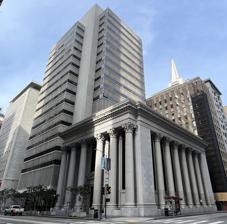
Building: Bank of California Building (San Francisco)
Country: United States of America
Year built: 1908
Commercial offices in San Francisco, California Bank of California Building 1908 structure at right, with 1967 structure behind at left Alternative names 400 California Street The Grand Old Lady of California Street General information Type Commercial offices Location 400 California Street San Francisco , California Coordinates 37°47′36″N 122°24′06″W / 37.7932°N 122.4016°W / 37.7932; -122.4016 Completed 1908 / 1967 Height Roof 312 ft (95 m) Technical details Floor count 22 Design and construction Architect(s) Walter Danforth Bliss and William Baker Faville / Anshen & Allen San Francisco Designated Landmark Designated September 3, 1968 Reference no. 3 References The Bank of California Building is a 1908 Greco-Roman style structure with a brutalist , 312 ft (95 m), 22- story tower annexed in 1967 at 400 California Street in the financial district of San Francisco , California . Union Bank acquired the building in 1996 as part of its merger with Bank of California . It was one of the first commercial buildings to be completed following the 1906 San Francisco earthquake , leading to a rebirth of the city's financial district. Construction was based on the Knickerbocker Trust Company building in New York City . History The Bank of California, a key financial institution in the West, was founded by William Chapman Ralston on July 5, 1864. As the bank rapidly expanded, it soon outgrew its original location. Renowned architects Walter Danforth Bliss and William Baker Faville were commissioned to design a grand new building on the same site. In January 1906, the bank relocated temporarily to prepare for the construction of its impressive new headquarters. However, progress was abruptly halted by the earthquake and fire on April 18, 1906. Despite the setback, work resumed just six weeks later. The new Bank of California building, fondly known as "The Grand Old Lady of California Street," officially opened on September 8, 1908. It was the first commercial building in the Financial District to emerge from the devastation of the earthquake. In 1996, the Bank of California merged with Union Bank, forming Union Bank of California, N.A. On September 8, 2008, the historic building was rededicated on its 100th anniversary by Union Bank of California President and CEO Masakki Tanaka, along with San Francisco Mayor Gavin Newsom . See also List of San Francisco Designated Landmarks San Francisco's tallest buildings References